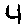
Label: 4